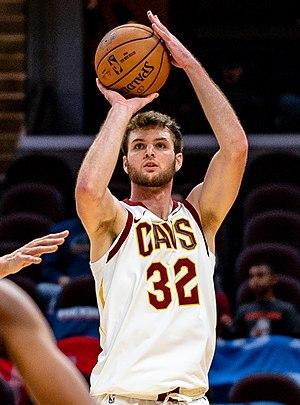
Dean Jackson Wade, né le 20 novembre 1996 à Wichita dans le Kansas, est un joueur de basket-ball américain évoluant au poste d'ailier fort.